Togashira Station

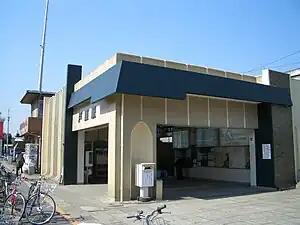
Togashira Station, March 2005

is a passenger railway station in the city of Toride, Ibaraki Prefecture, Japan operated by the private railway company Kantō Railway.